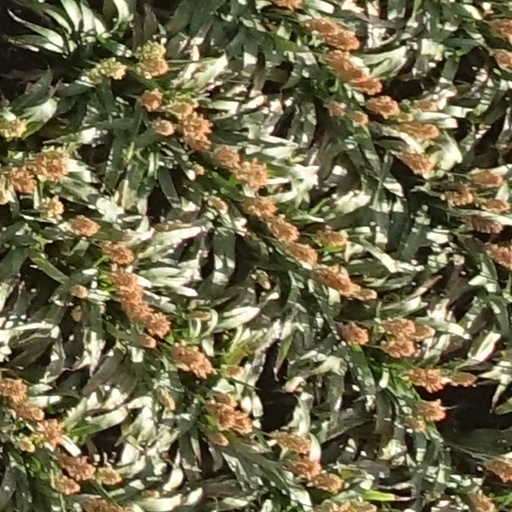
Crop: sorghum